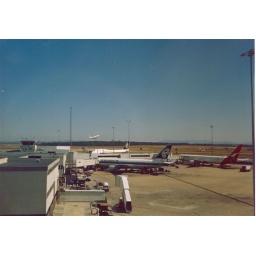
I'm on that plane in the sky flying to U.S.A. Our plane flew to Auckland, then to Honolulu, Hawaii.